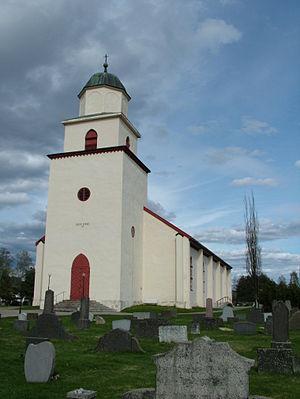
Grue est une kommune de Norvège. Elle est située dans le comté de Hedmark.